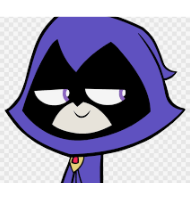
Portrait style: Cartoon Portrait